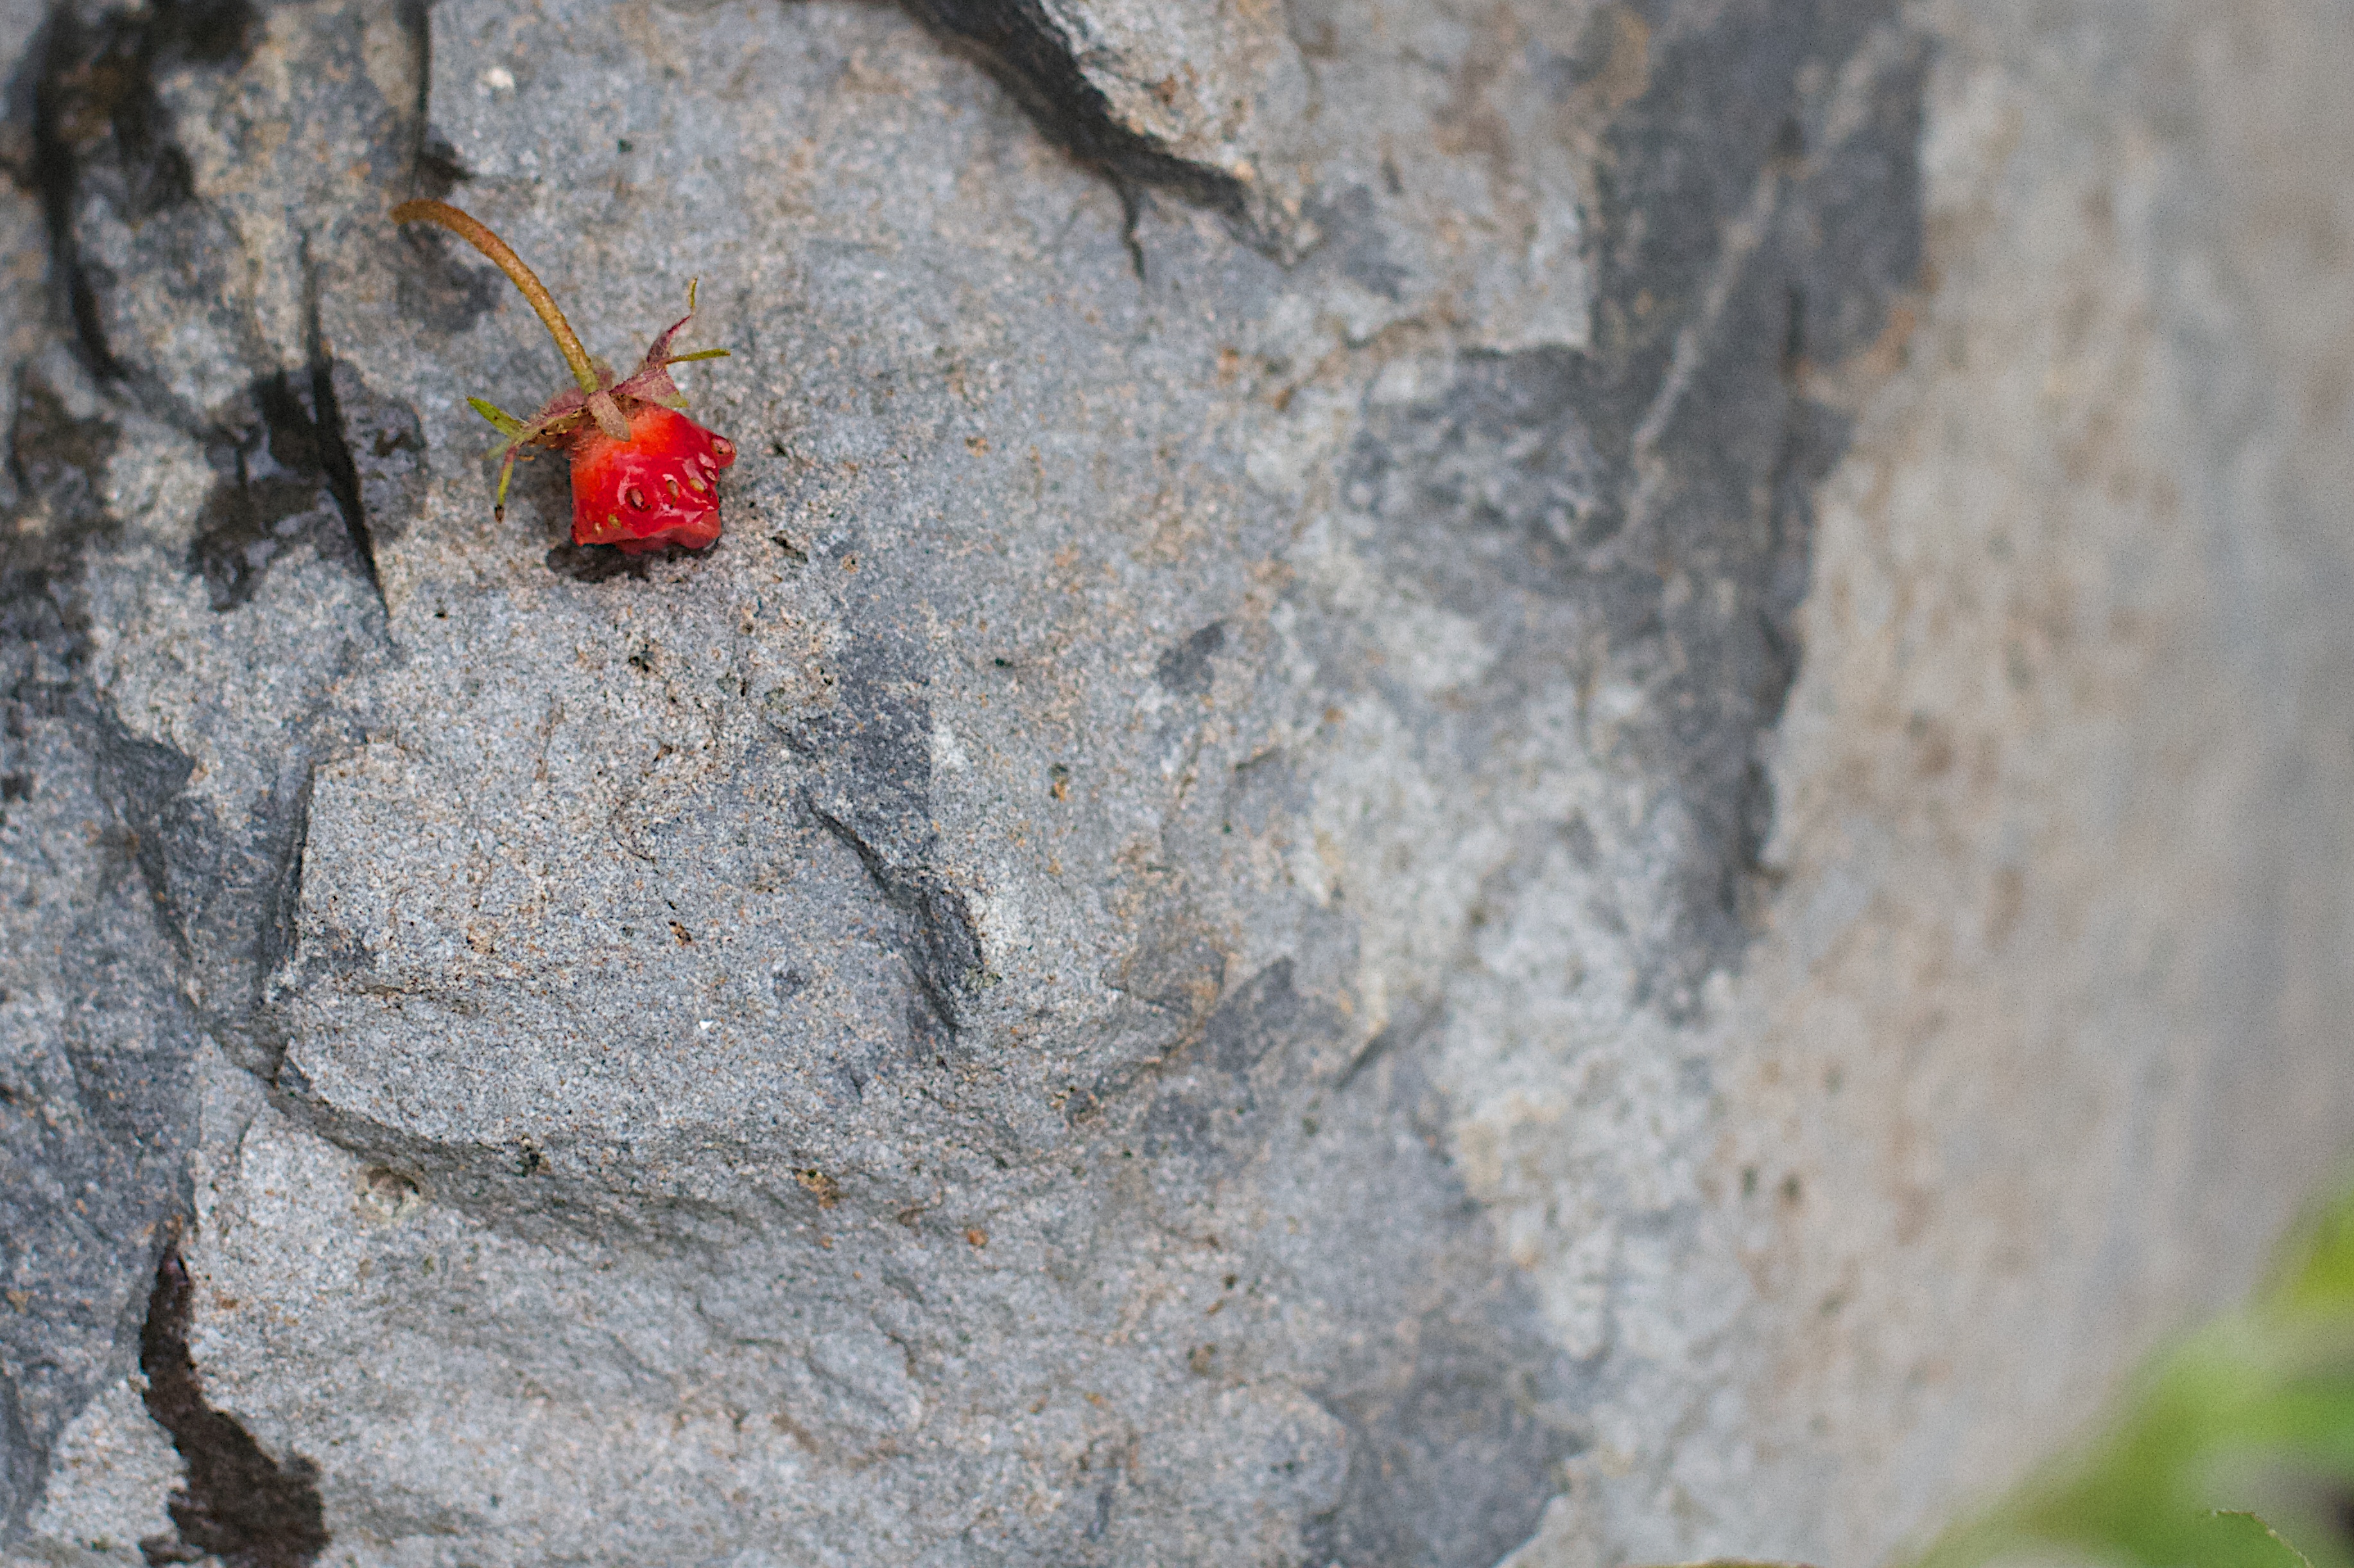
flower, insect, soil, fauna, strawberry, invertebrate, close up, macro photography